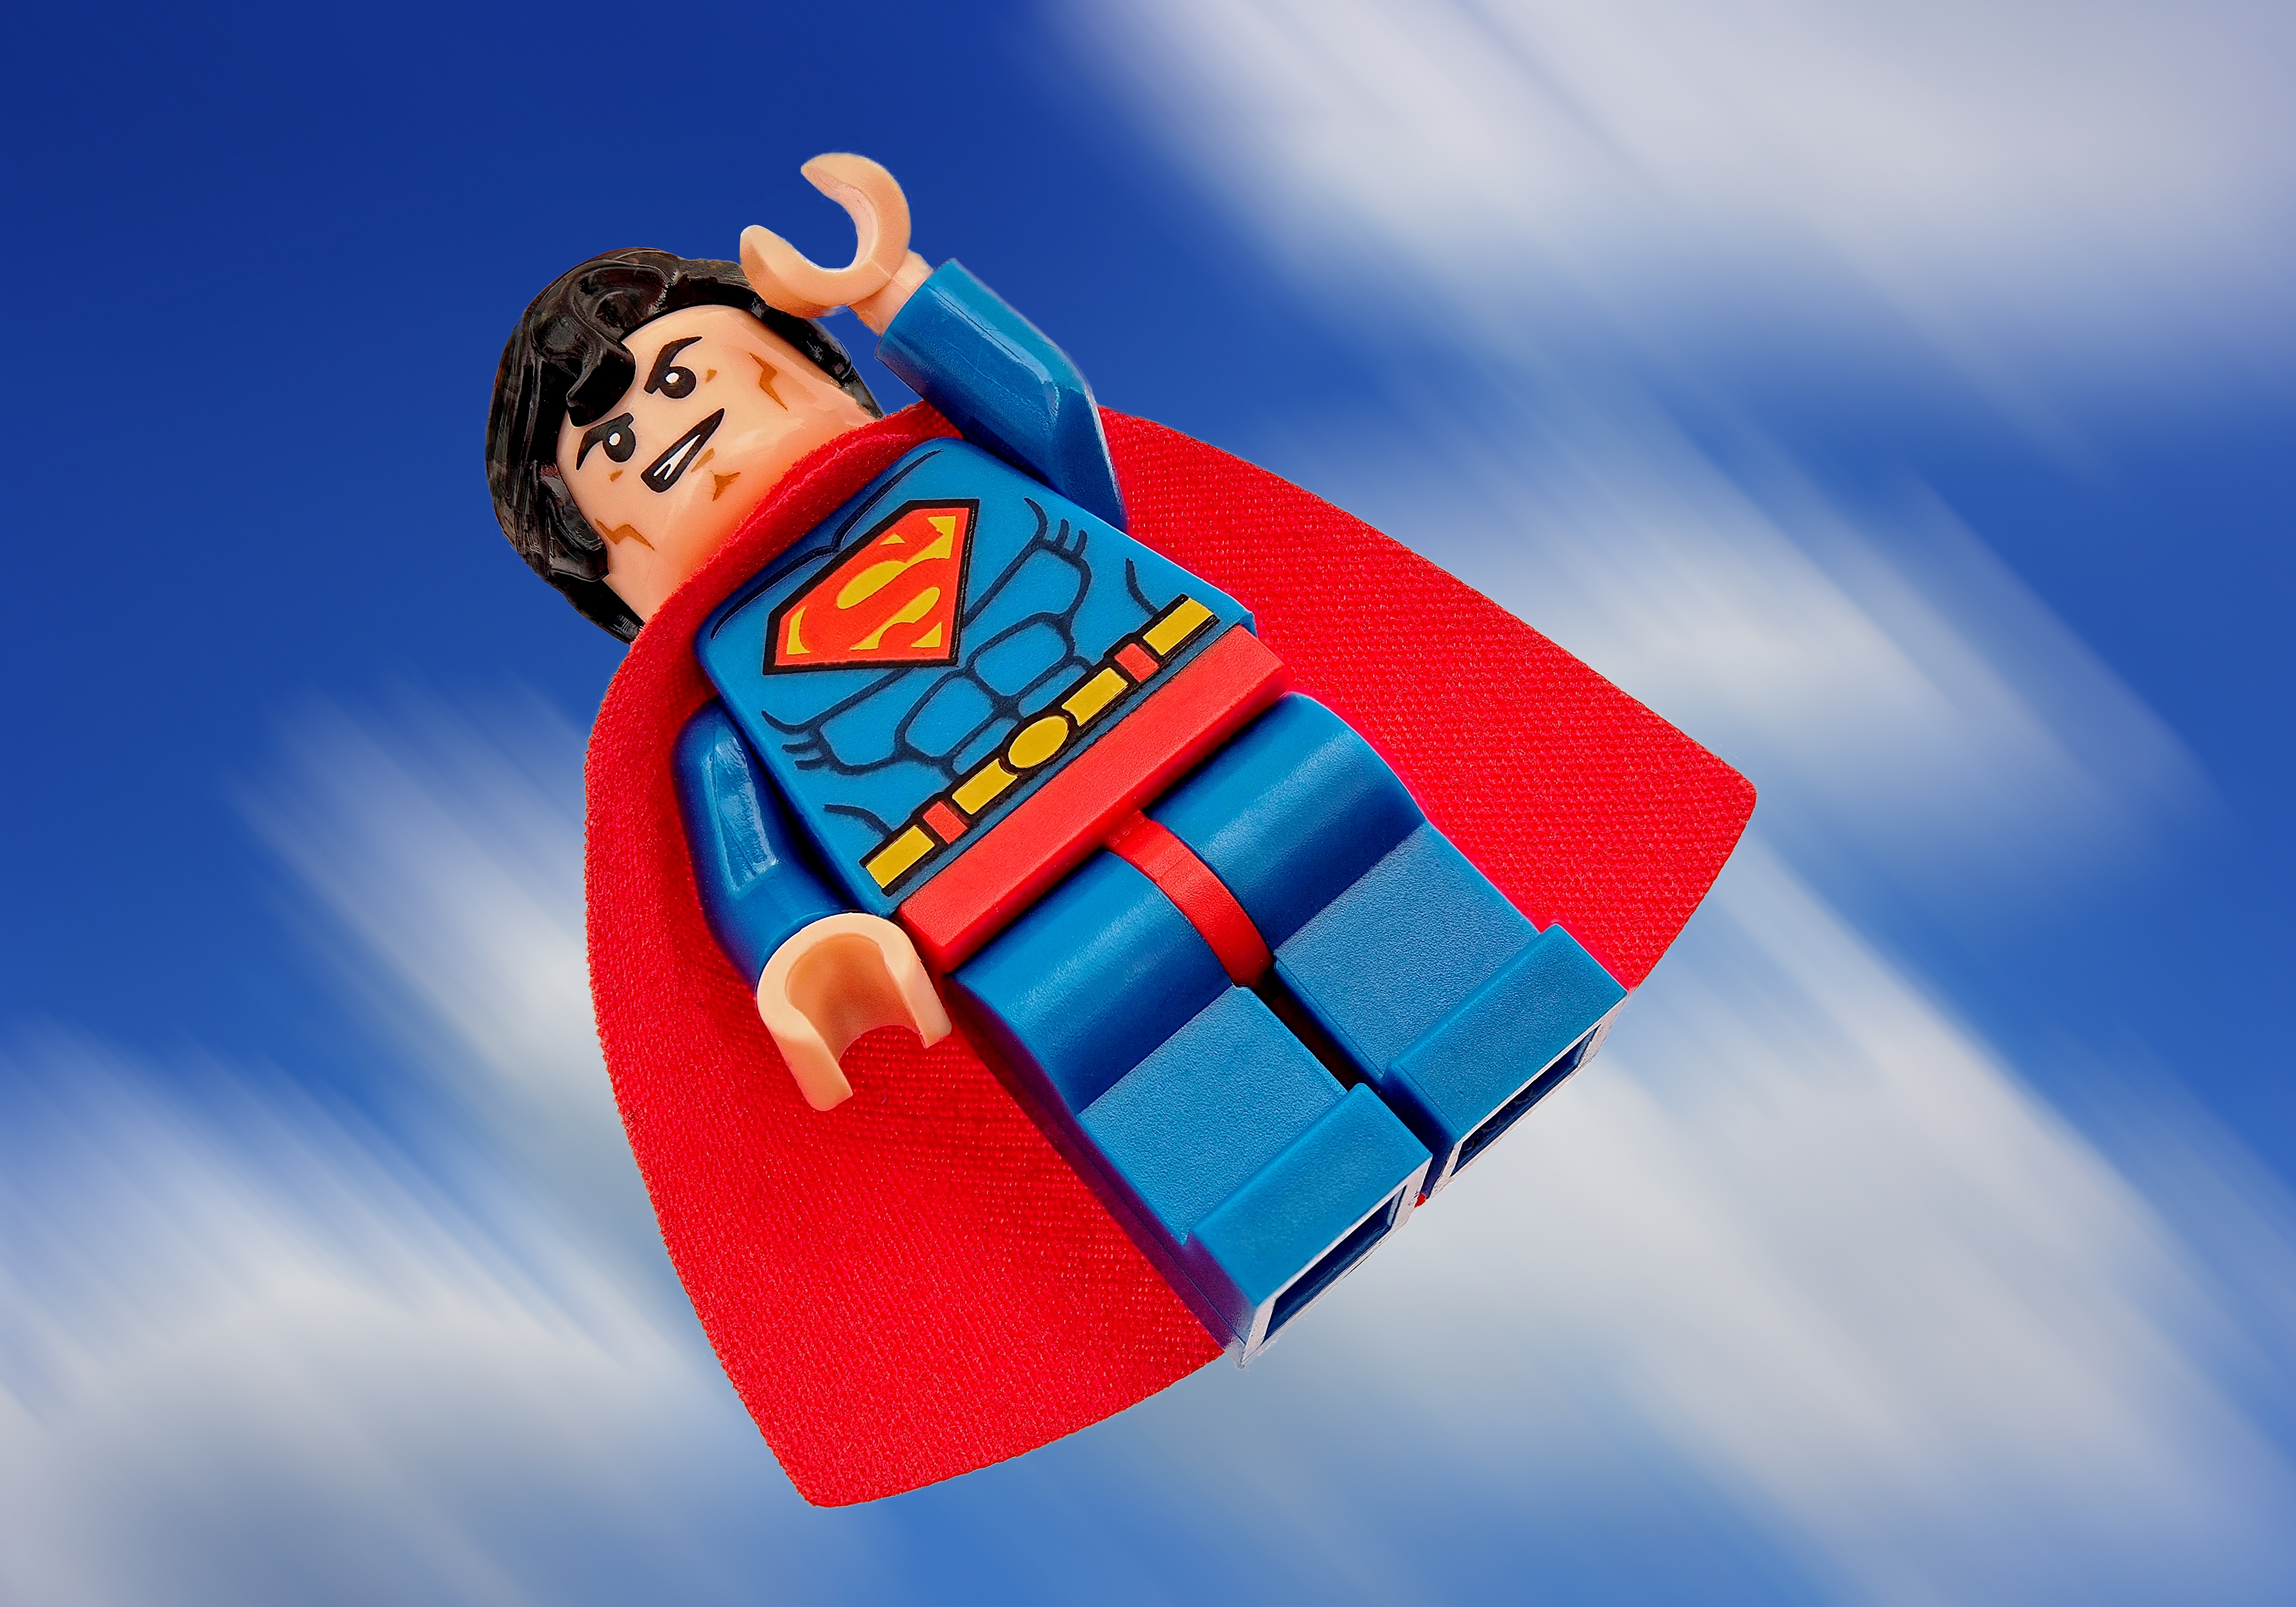
man, flying, fly, steel, high, red, flight, usa, america, blue, altitude, speed, toy, dc, minifig, power, american, clark, justice, illustration, sports, lego, super, good, unlimited, stratosphere, fast, s, curl, strong, quick, speeding, cape, hero, superman, journalist, superhero, powerful, awesome, kent, fastest, supersonic, reporter, fictional character, swift, strongest, invincible, invulnerable, superhuman, nietzsche, quickest, minifigure, computer wallpaper